Chejerla, Palnadu district

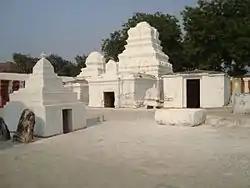
Amvar chejarla temple Guntur District

The village of Chejerla stands in the plains, surrounded by rocky hills, and covered by scrub jungle. The temple here is dedicated to Lord Siva, known as Kapotheswara, and dates back to the 4th or 5th century AD. The legend behind the deity reflects a powerful story of charity and sacrifice.